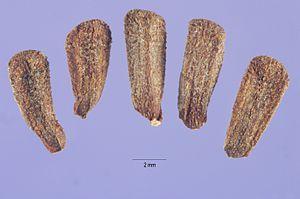
Araujia sericifera, l'araujia porte-soie, est une liane de la famille des Apocynacées.